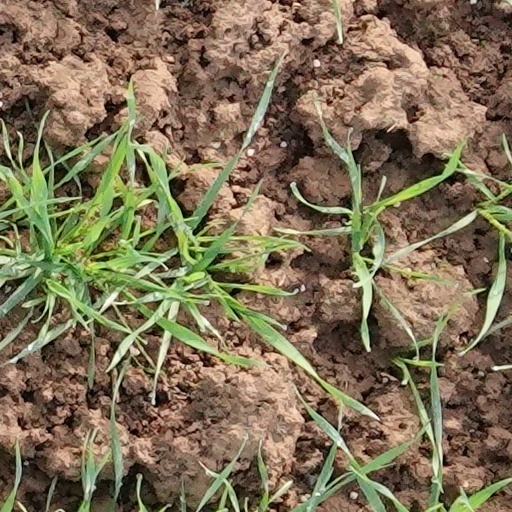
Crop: wheat